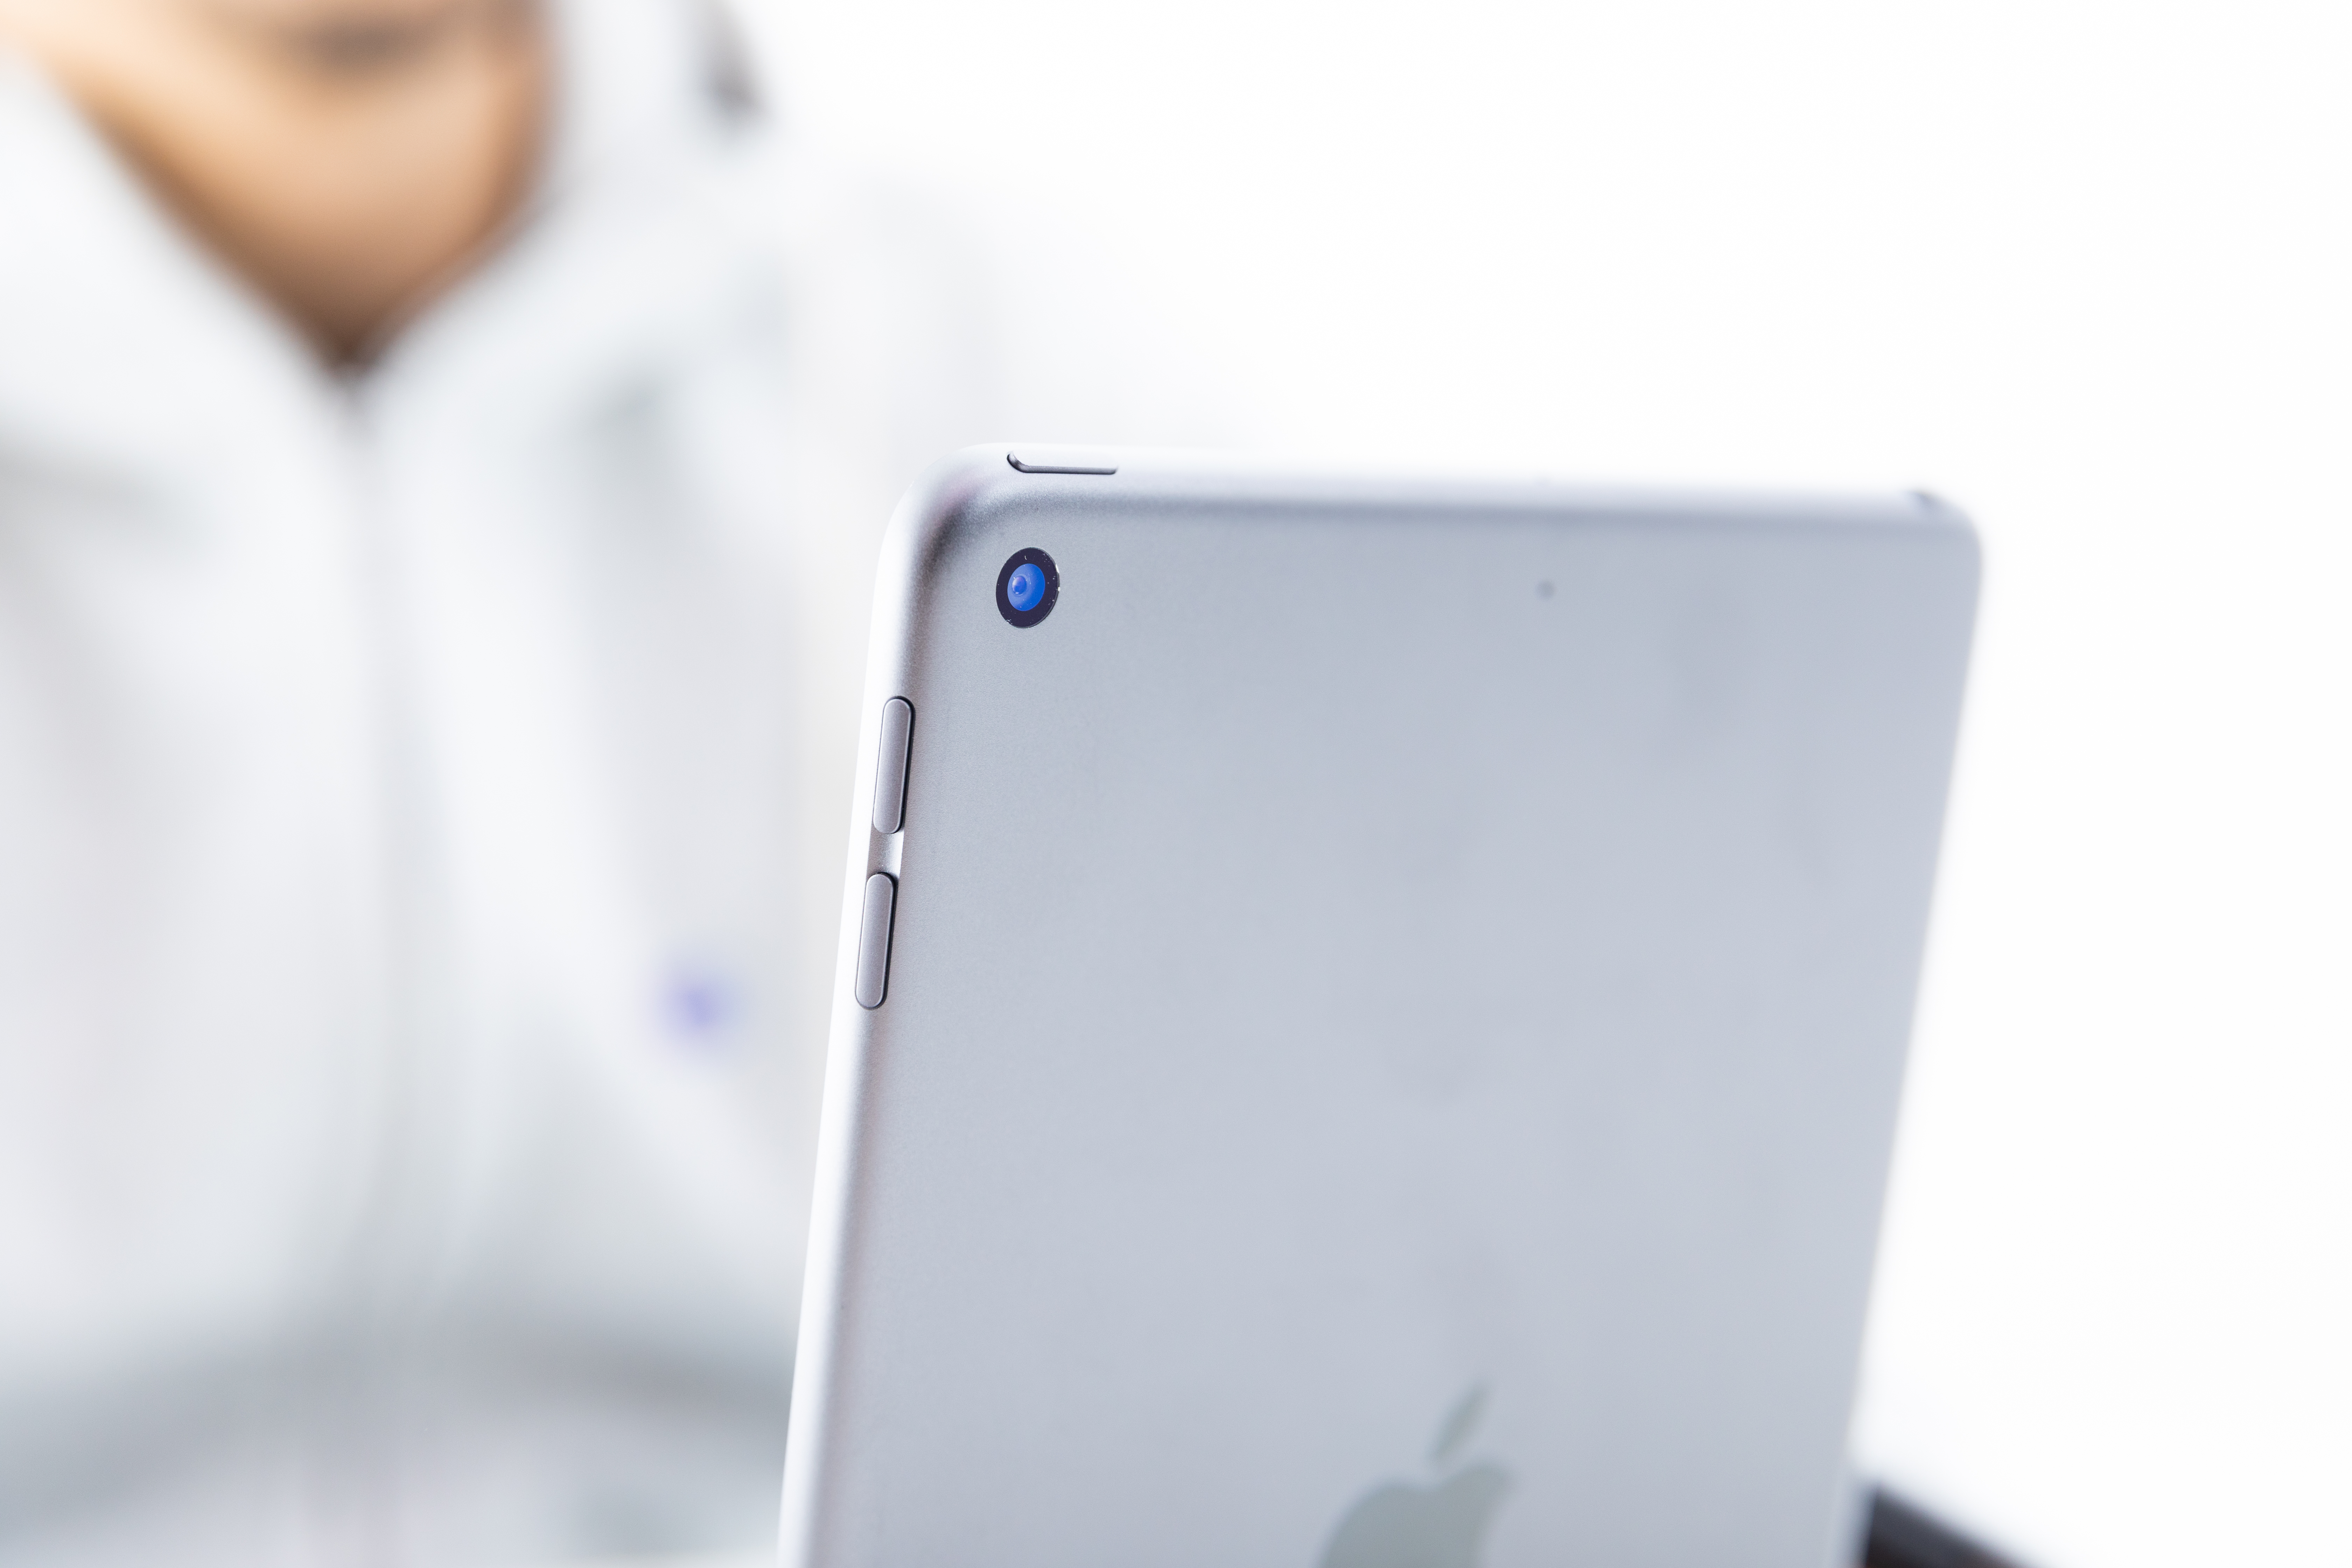
digital, white, gadget, product, smartphone, technology, electronic device, communication device, ipad, mobile phone, laptop, portable communications device, tablet computer, gesture